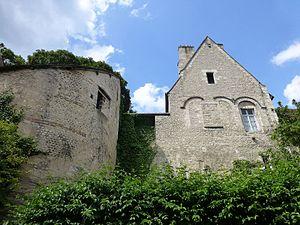
Bourges (Cher)
Le rempart gallo-romain de Bourges est une fortification monumentale antique localisé au sein de la ville de Bourges, commune située dans le département du Cher, en région Centre-Val de Loire.